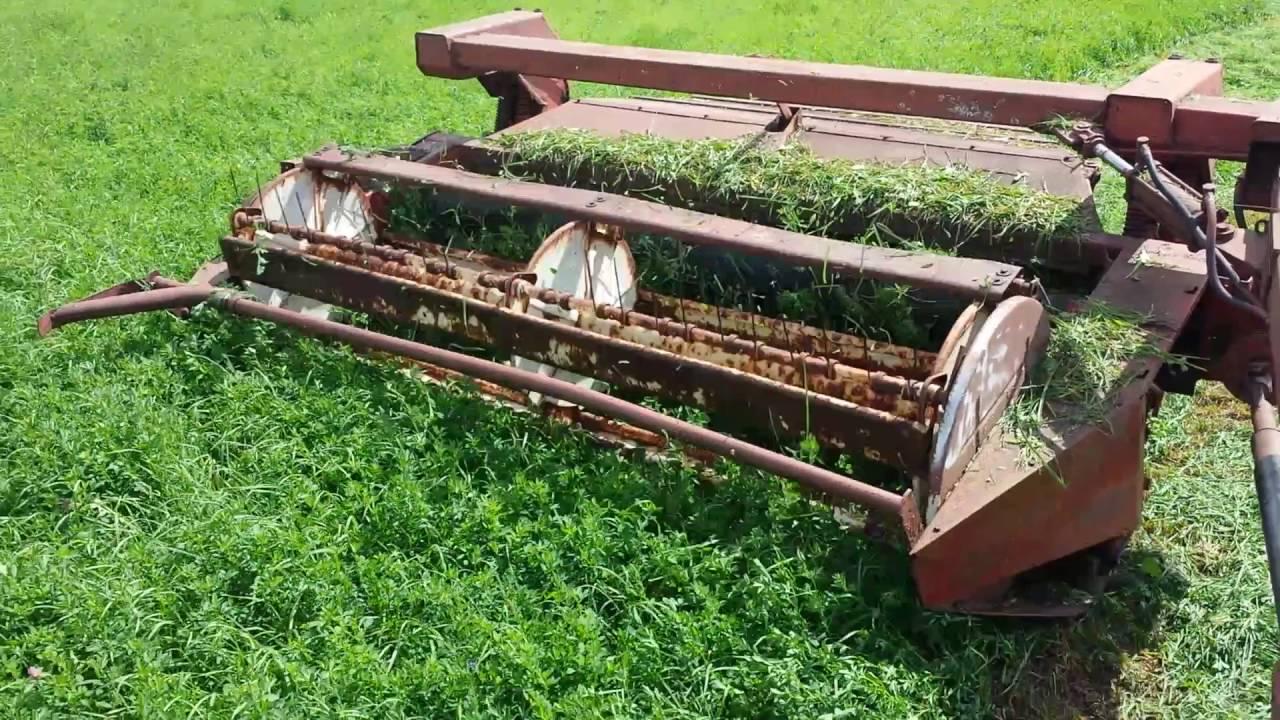
Mashine ipo shambani, ikikata majani yaliyoota na kuacha shamba likiwa na majani madogo. Inarahisisha kazi kwa mkulima anakuwa anatumia muda mchache shambani.